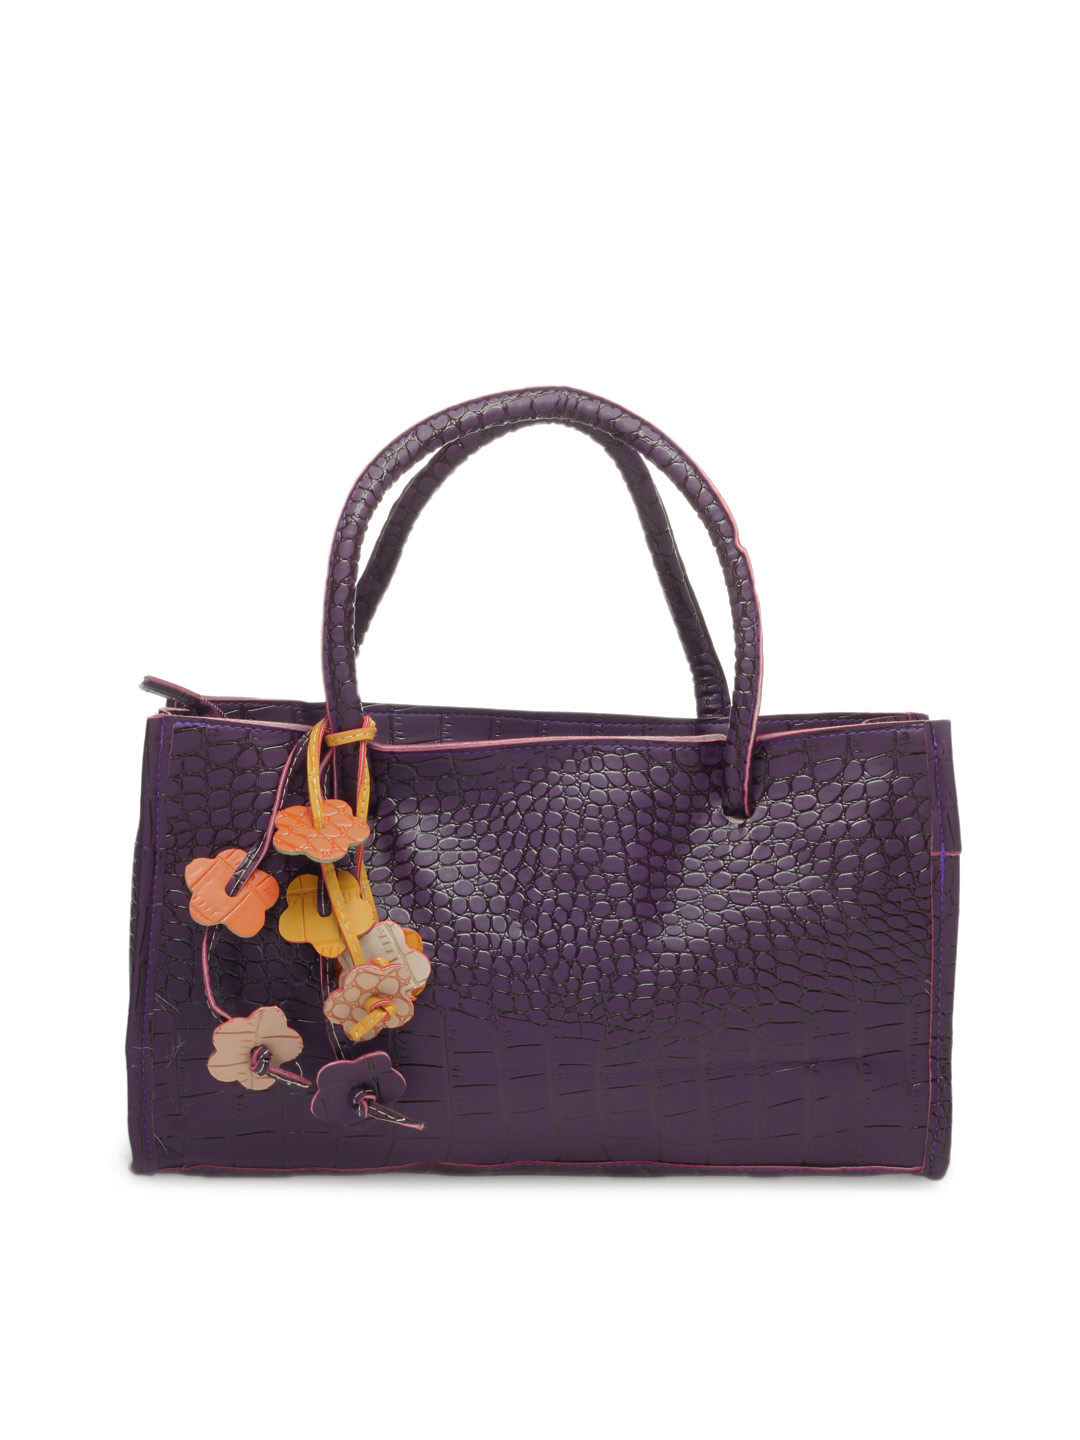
Kiara Women Purple Handbag
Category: Accessories / Bags / Handbags
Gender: Women
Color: Purple
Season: Summer 2012
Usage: Casual